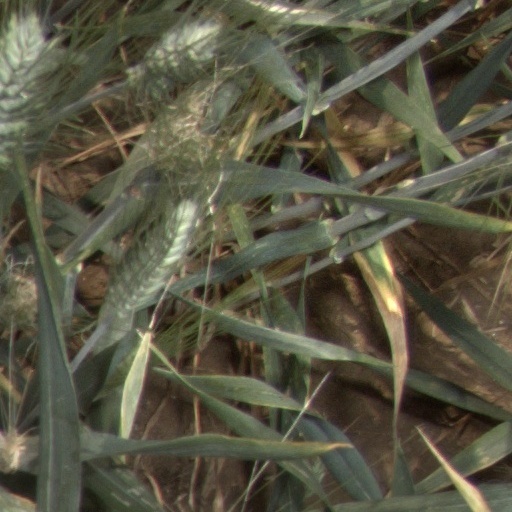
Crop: wheat